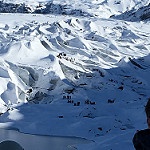
Scene: Outdoor